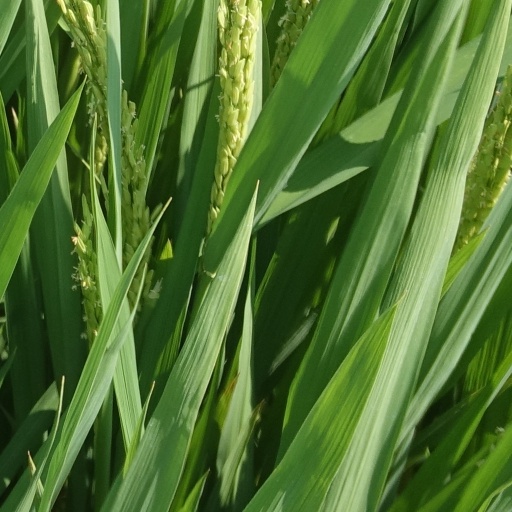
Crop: rice